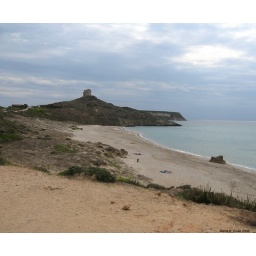
Long sandy beach next to the ruins of the ancient Phoenician city of Tharros. You see the Spanish tower in the background.